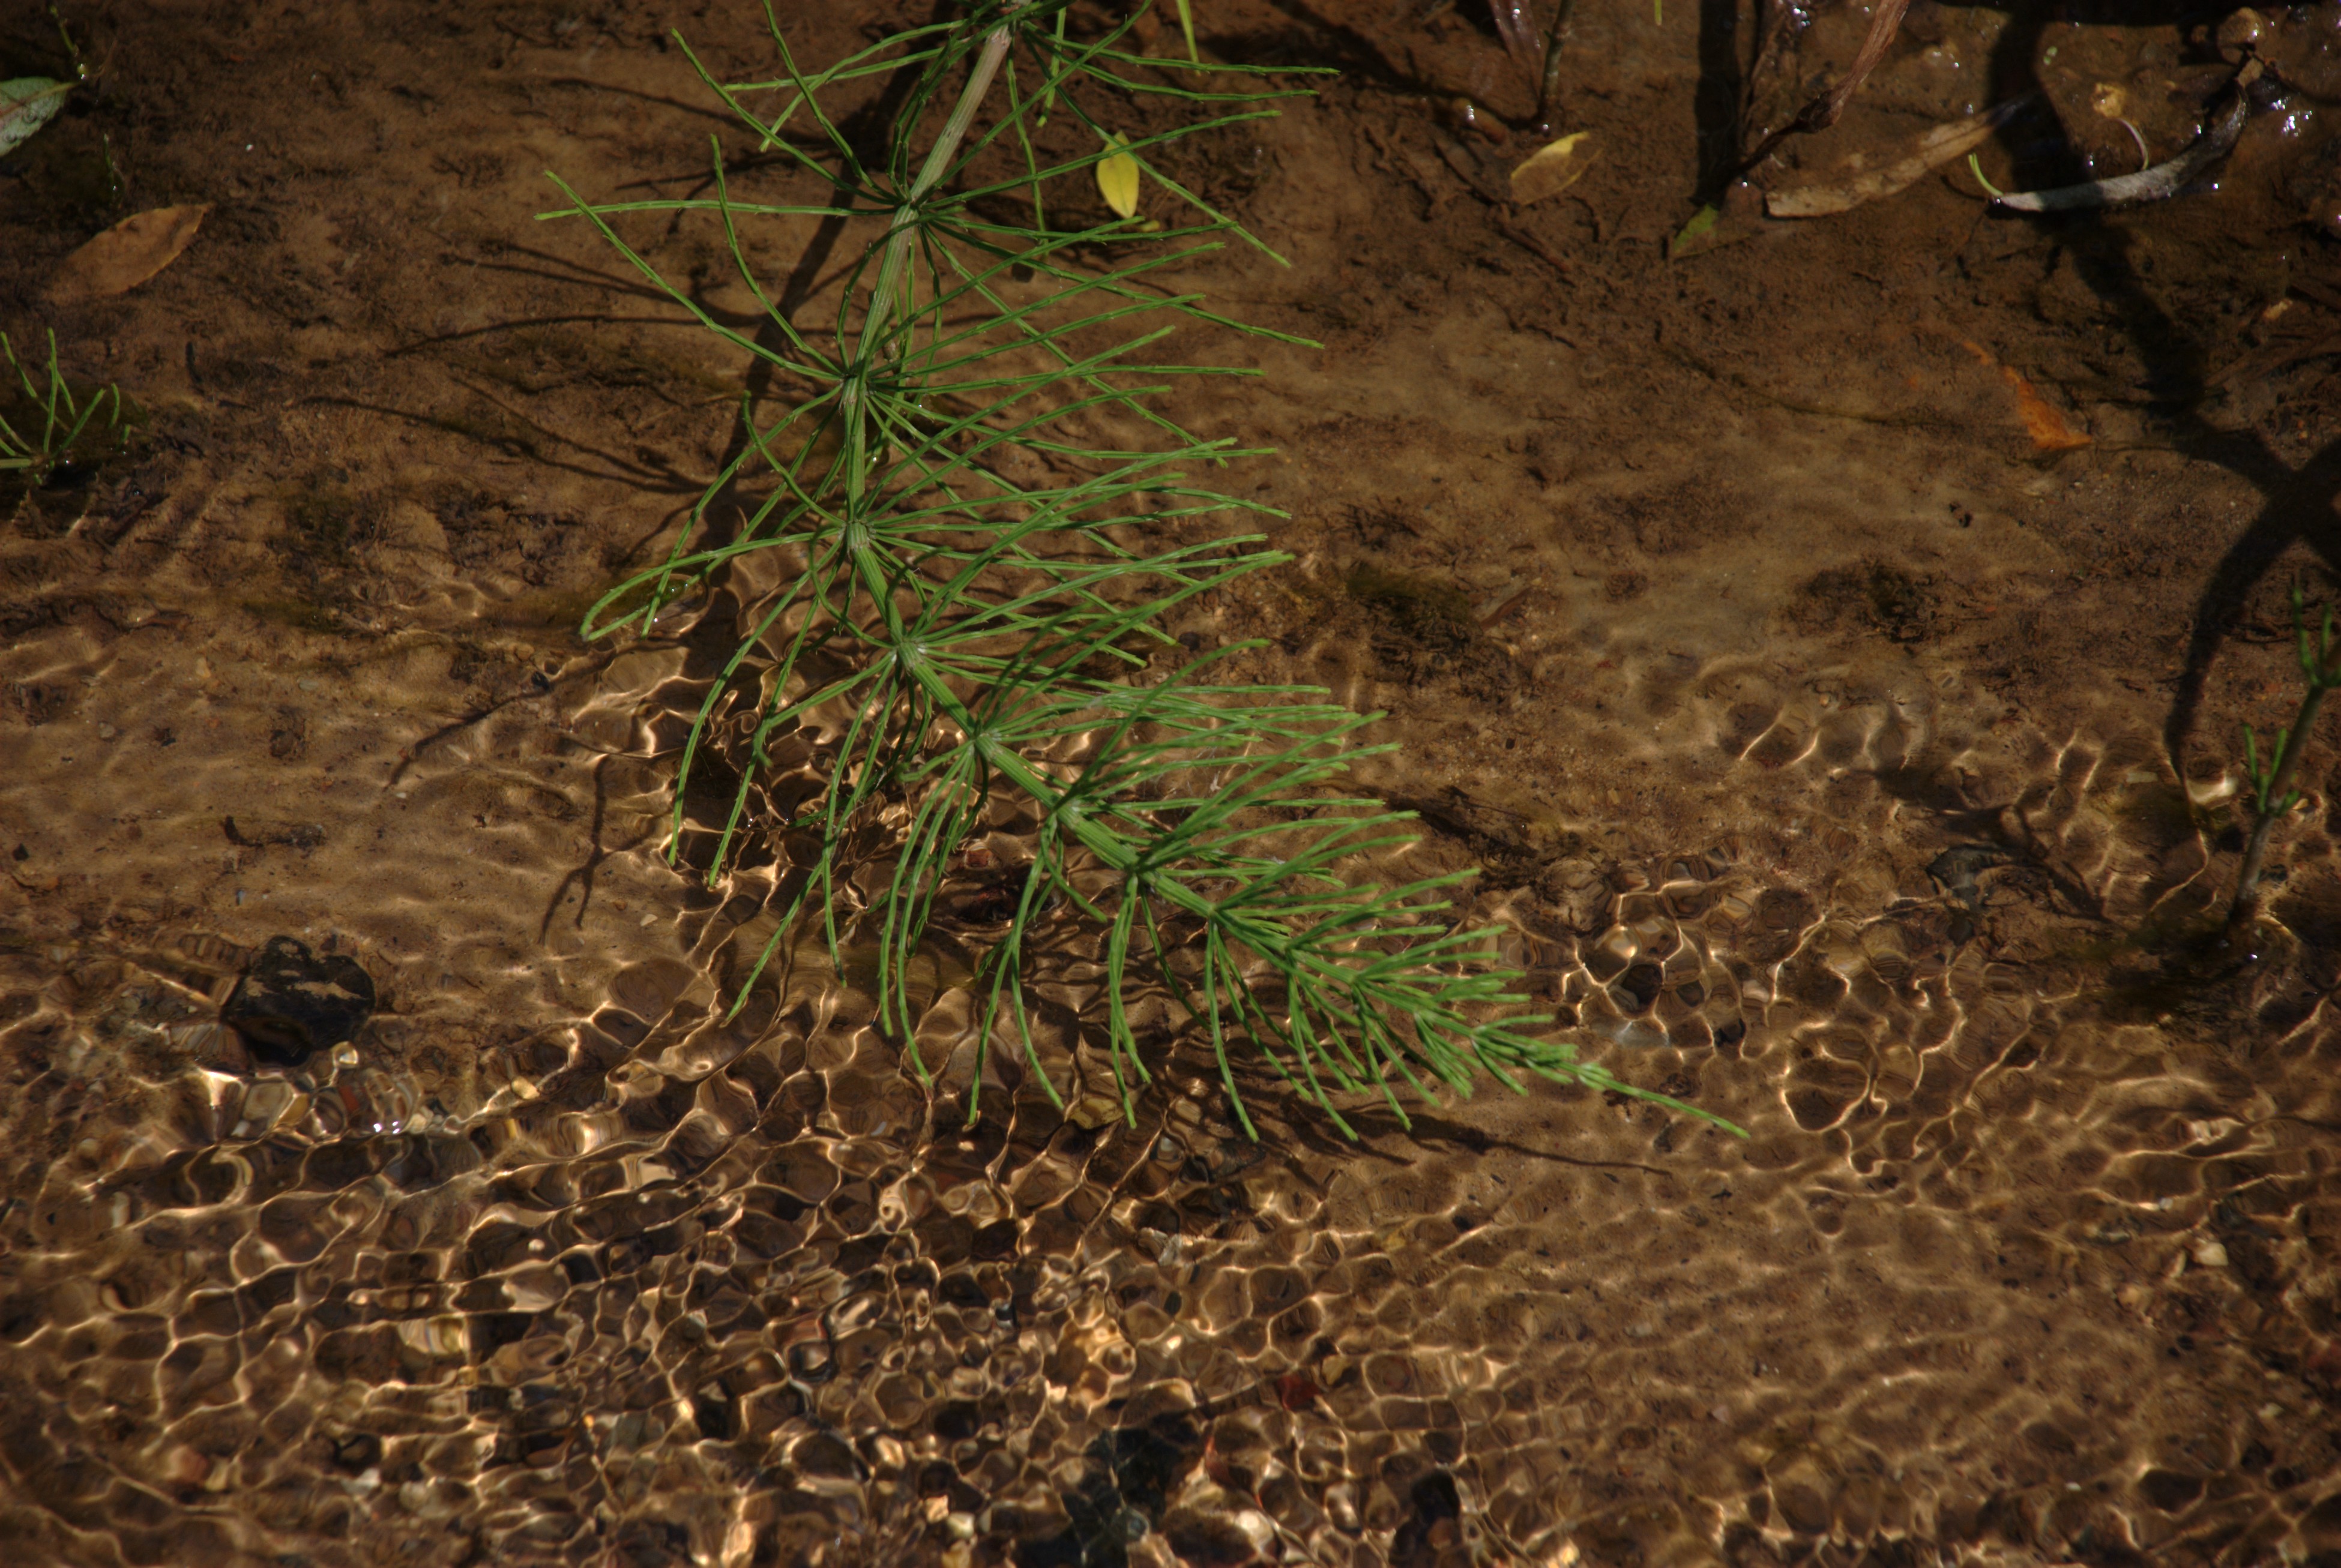
tree, forest, plant, leaf, wildlife, autumn, soil, nikon, flora, fauna, woodland, d80, habitat, nikond80, natural environment, grass family, woody plant